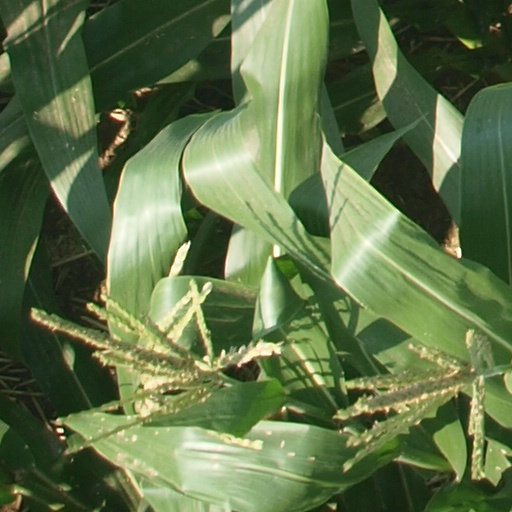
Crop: maize; corn